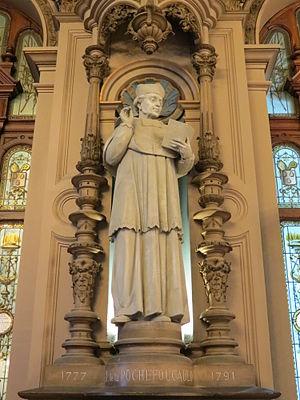
Dominique de La Rochefoucauld, dernier abbé de Fécamp (1778-1791).